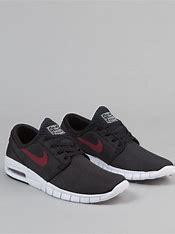
Brand: Nike
Model: SB Stefan Janoski Max